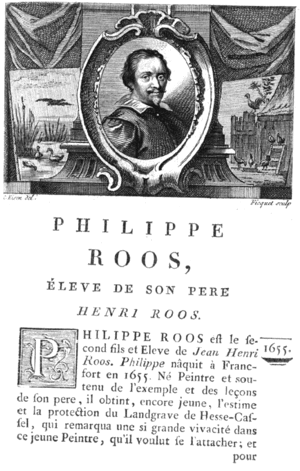
La vie des peintres flamands, allemands et hollandois, avec des portraits gravés en taille-douce, une indication de leurs principaux ouvrages, &amp